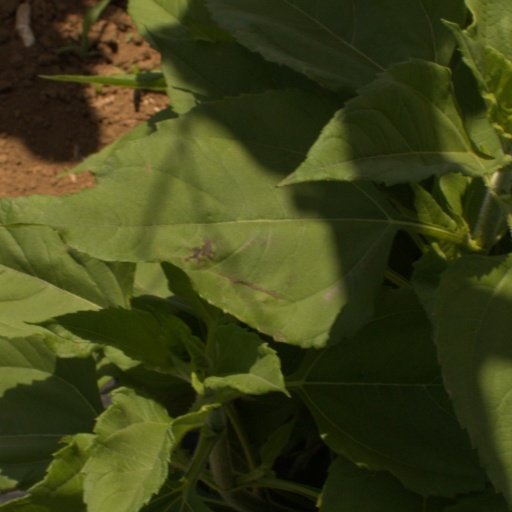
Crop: Jerusalem artichoke